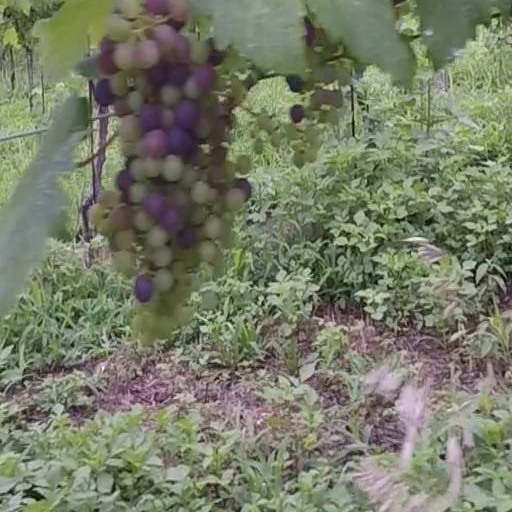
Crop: grape